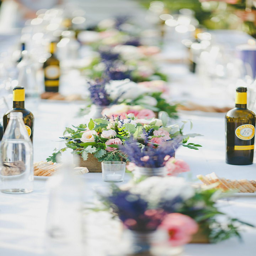
flowers all planned in weeks by person